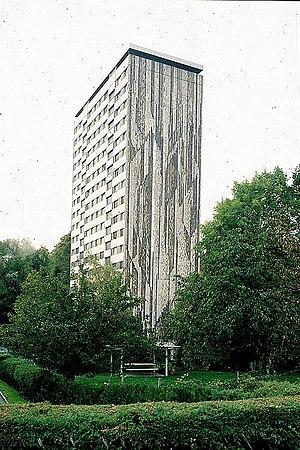
Mosaïque en céramique sur deux pignons de 17 étages à Morges
André Alfred Lasserre, né le 9 septembre 1902 à Veyrier et mort le 3 février 1981 à Lausanne, est un sculpteur suisse.